Cahuamanta

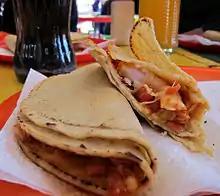
Cahuamanta in taco form

Cahuamanta or caguamanta is a typical Mexican seafood dish made with ray (often confused with manta ray) and shrimp. It is usually prepared as soup, containing ray, shrimp and vegetables; it also can be prepared as a taco, wrapped in corn tortilla like other seafood tacos. When the broth is served alone, it is called "bichi" taken from the Yaqui language word that means "naked."